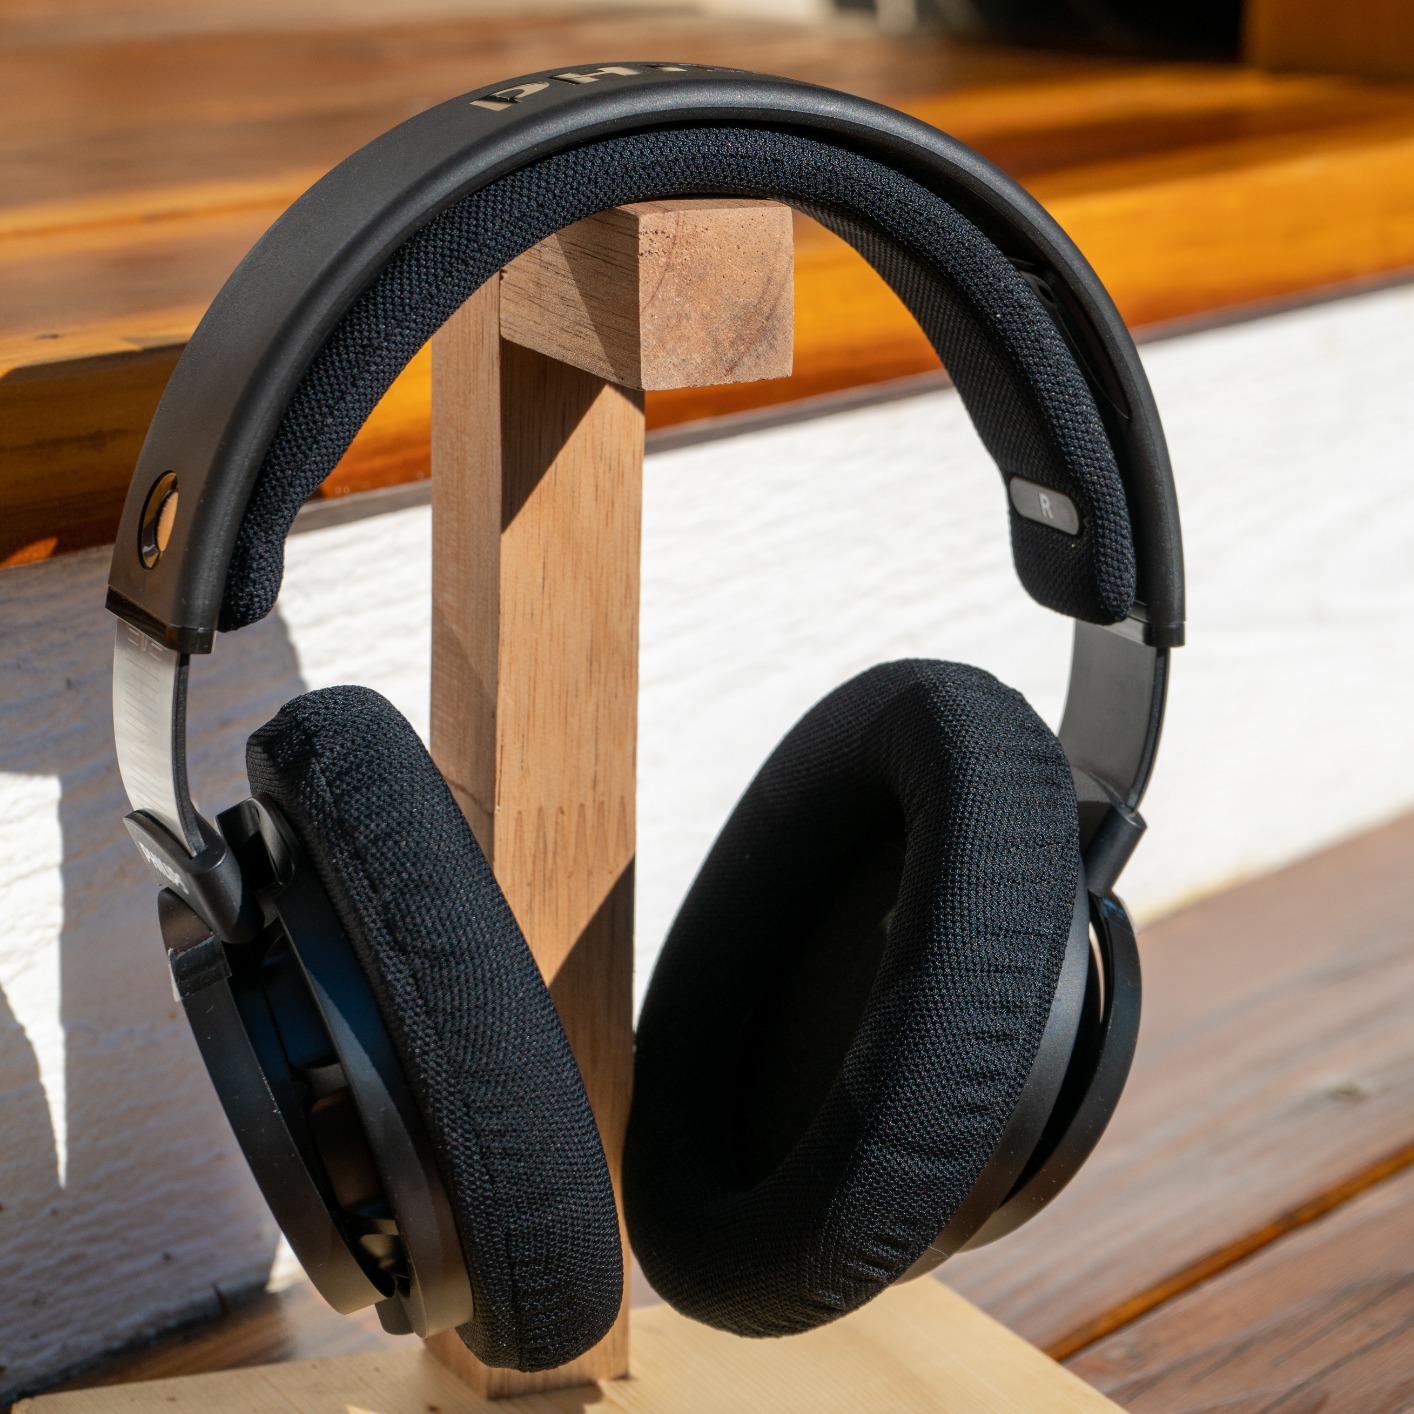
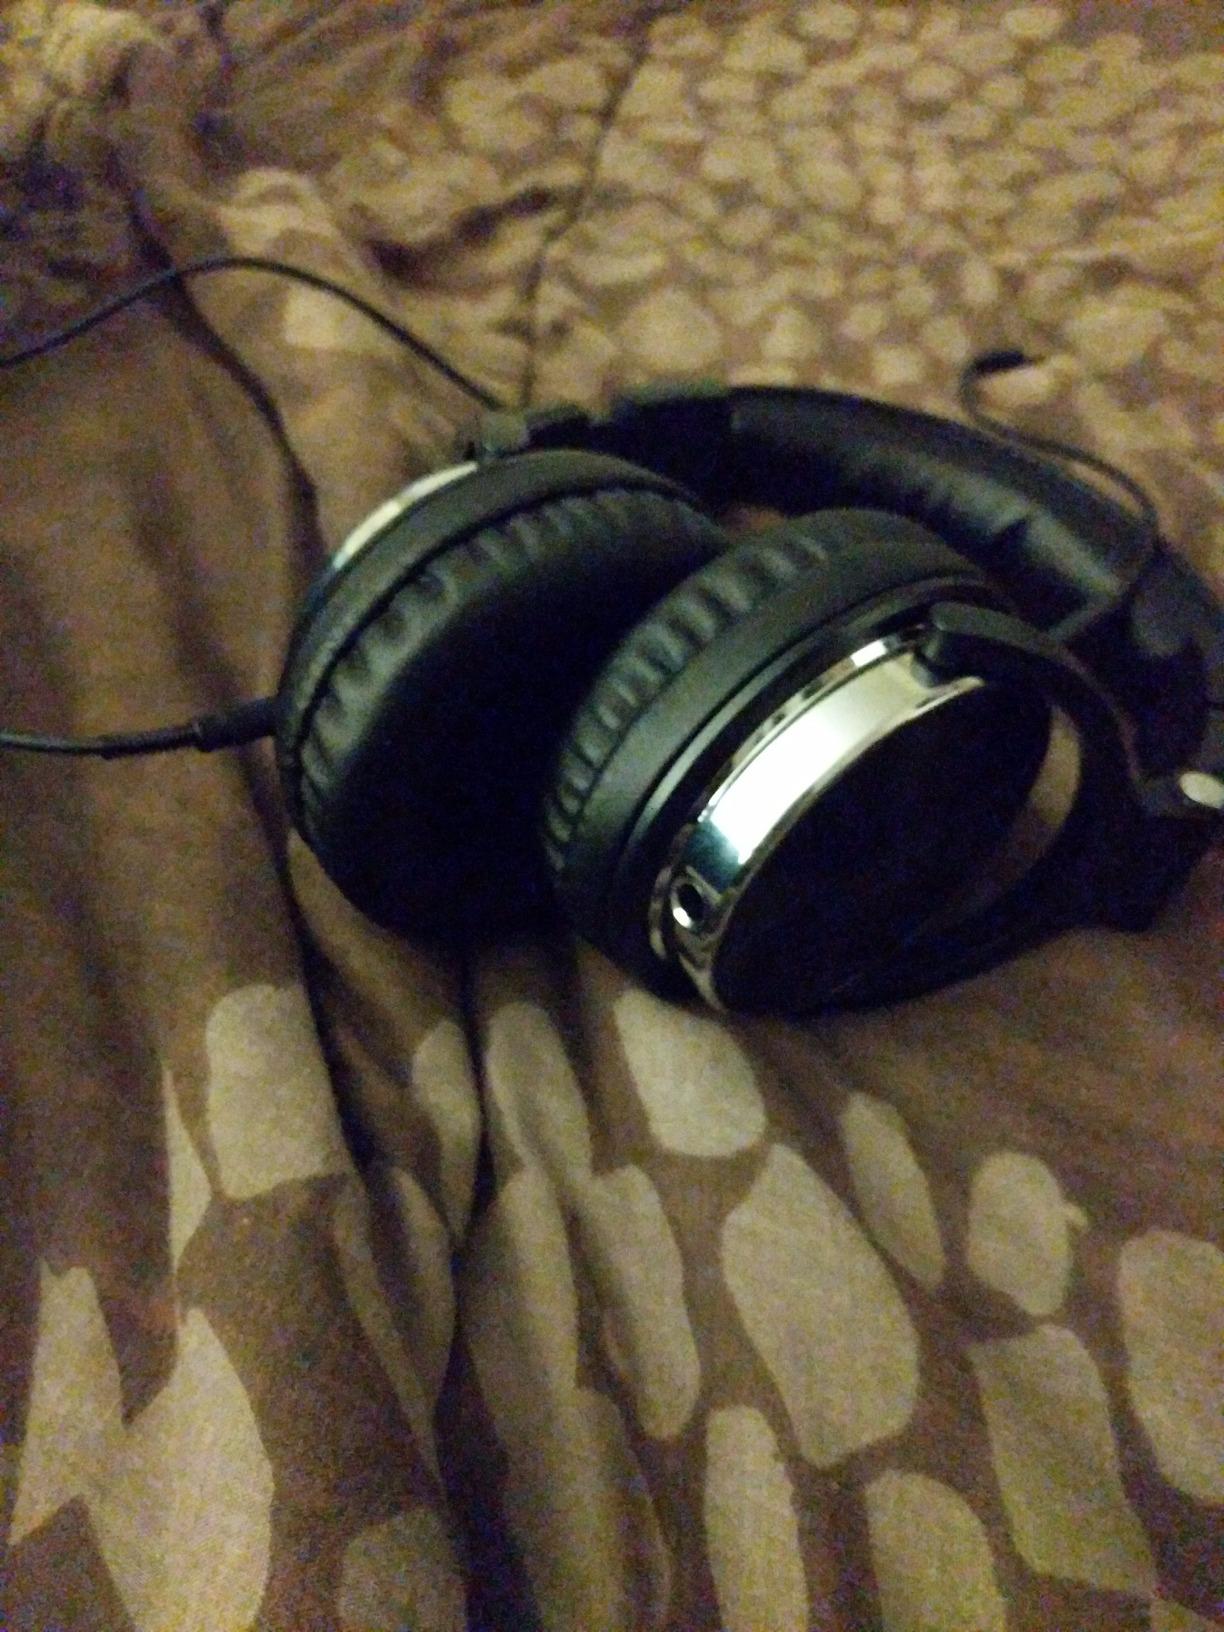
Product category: headphones
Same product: no